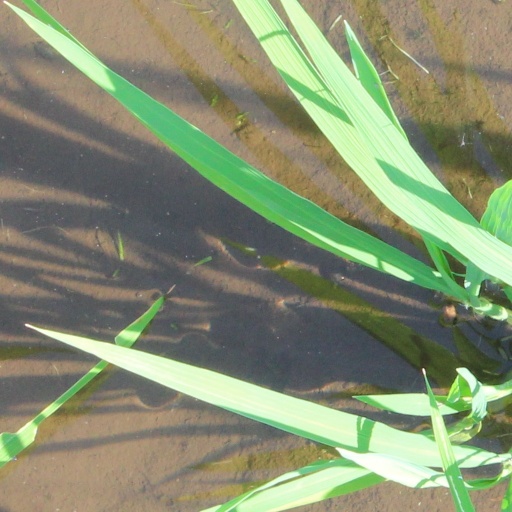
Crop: rice